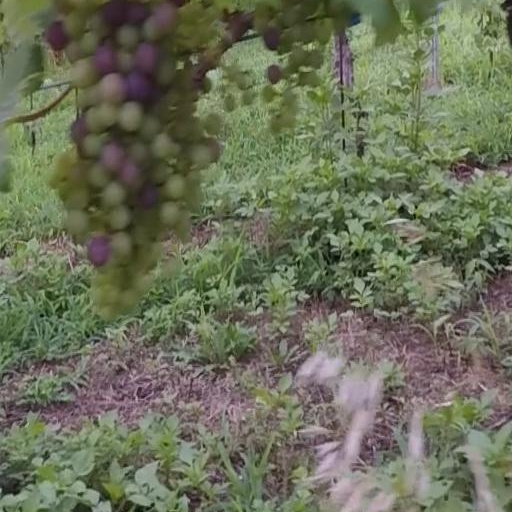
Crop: grape